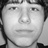
Emotion: sad